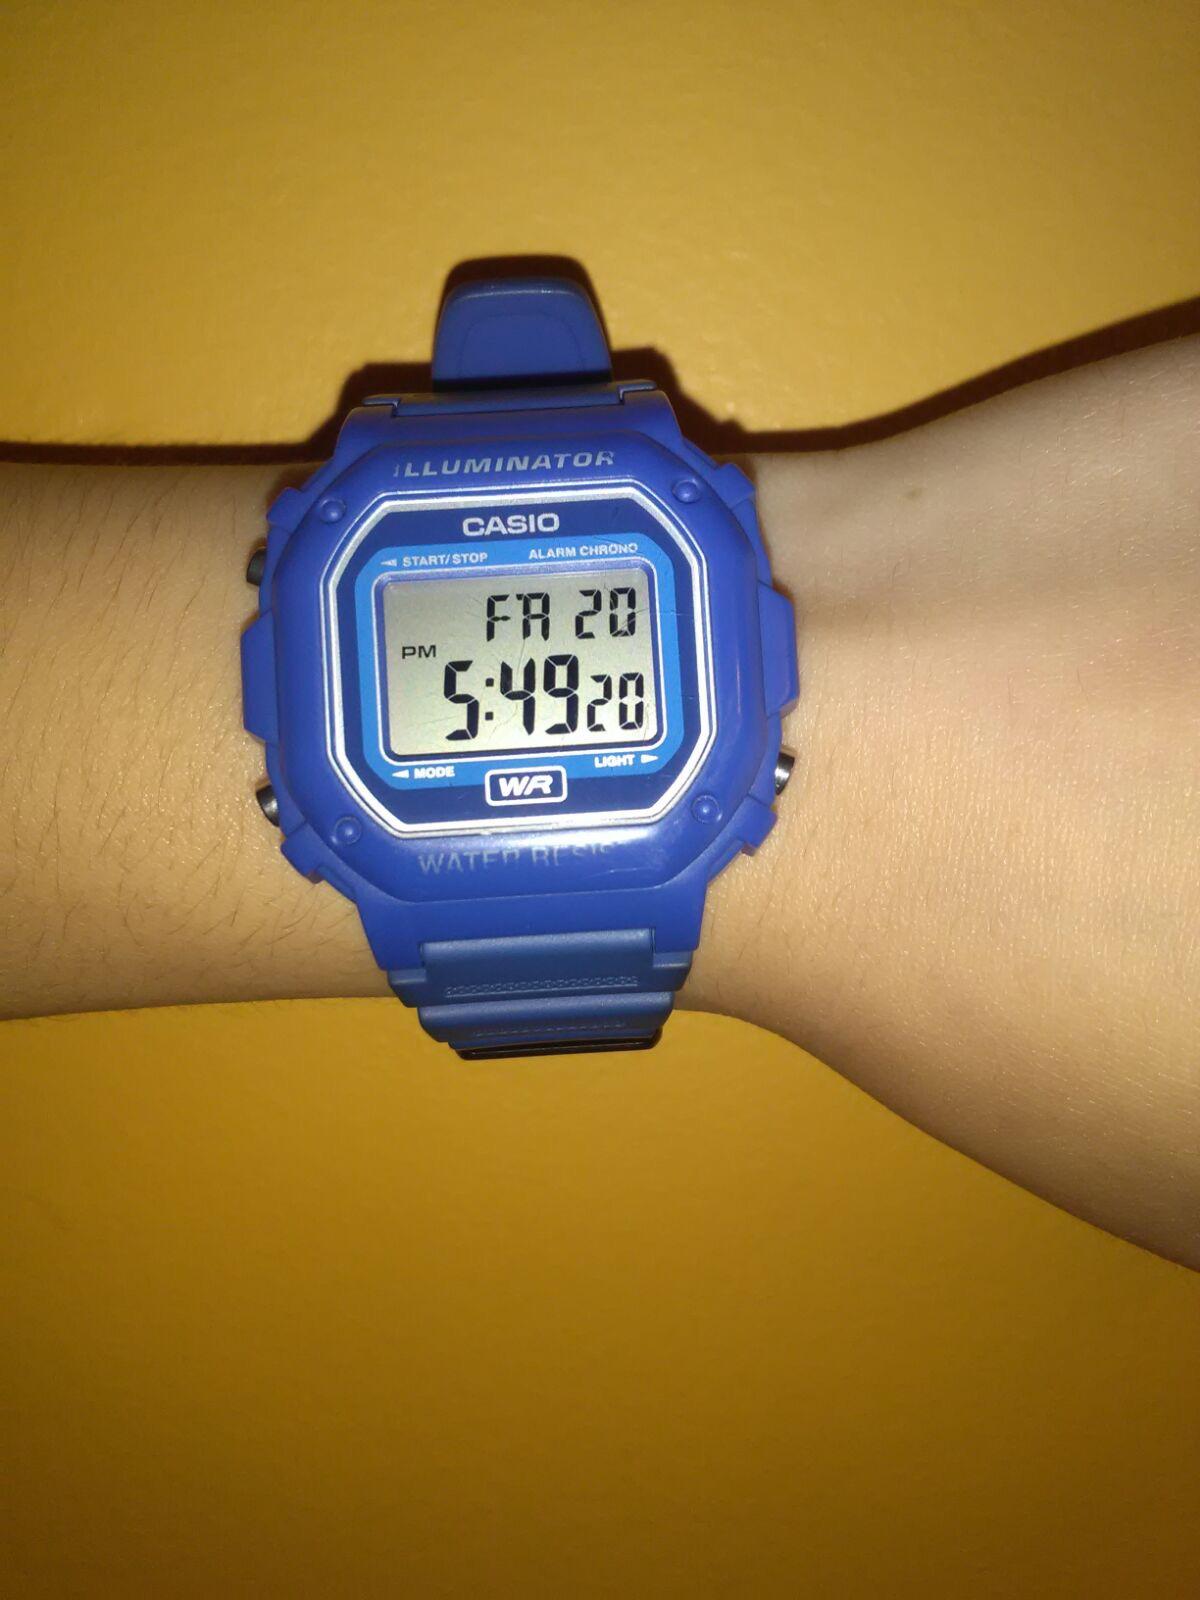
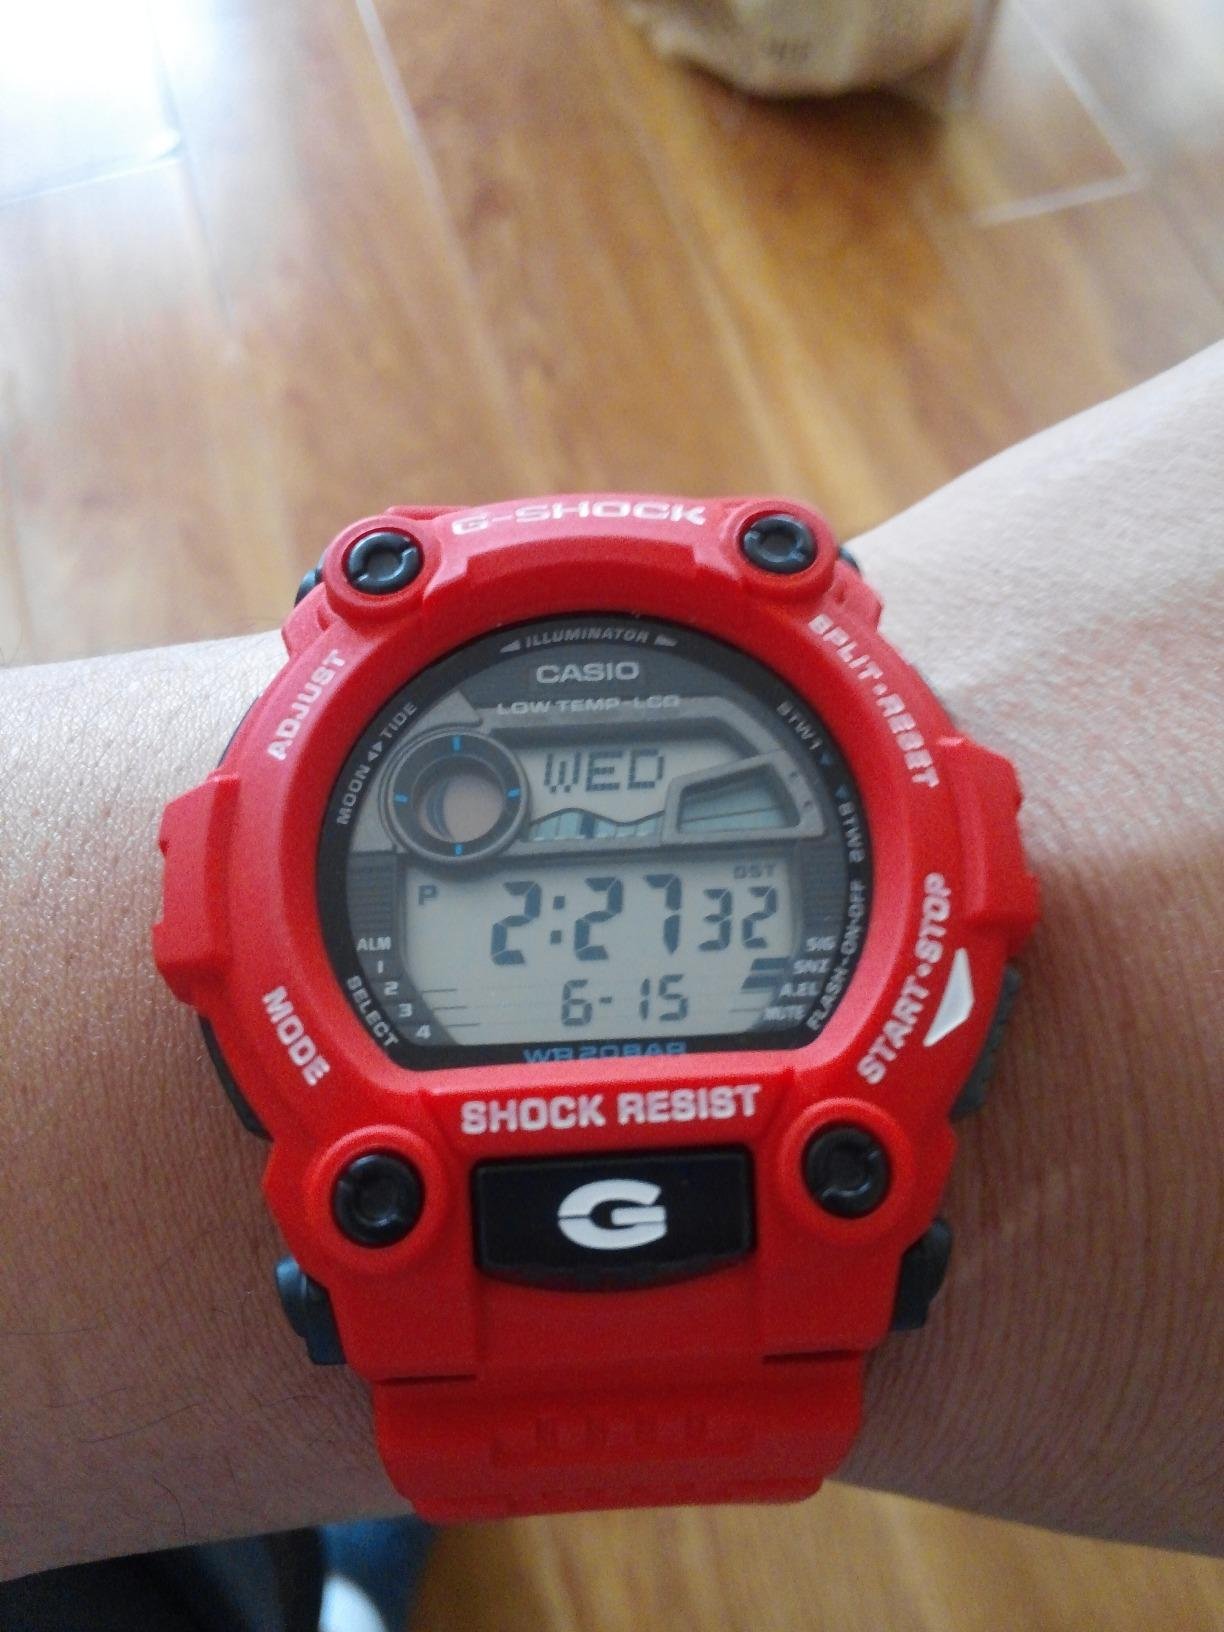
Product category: accessories_watch
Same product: no